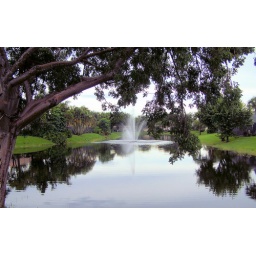
Our lake and fountain, at home in Boynton Beach, Florida: August 01, 2007